Rejuvenatrix

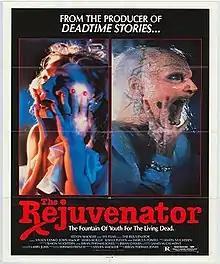
The Rejuvenator movie poster

Rejuvenatrix (also known as The Rejuvenator) is a 1988 American horror film starring Vivian Lanko and John MacKay, and directed by Brian Thomas Jones. The film was partly inspired by the 1959 science fiction film "The Wasp Woman", which had been produced and directed by Roger Corman. The original title was "Rejuvenatrix", although it has become more popularly known as "The Rejuvenator", and this included the UK and Brazil.